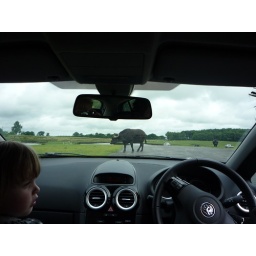
Mind ahead animal in the road